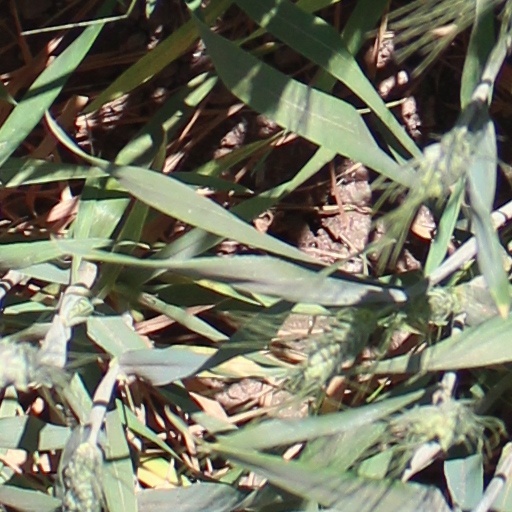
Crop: wheat